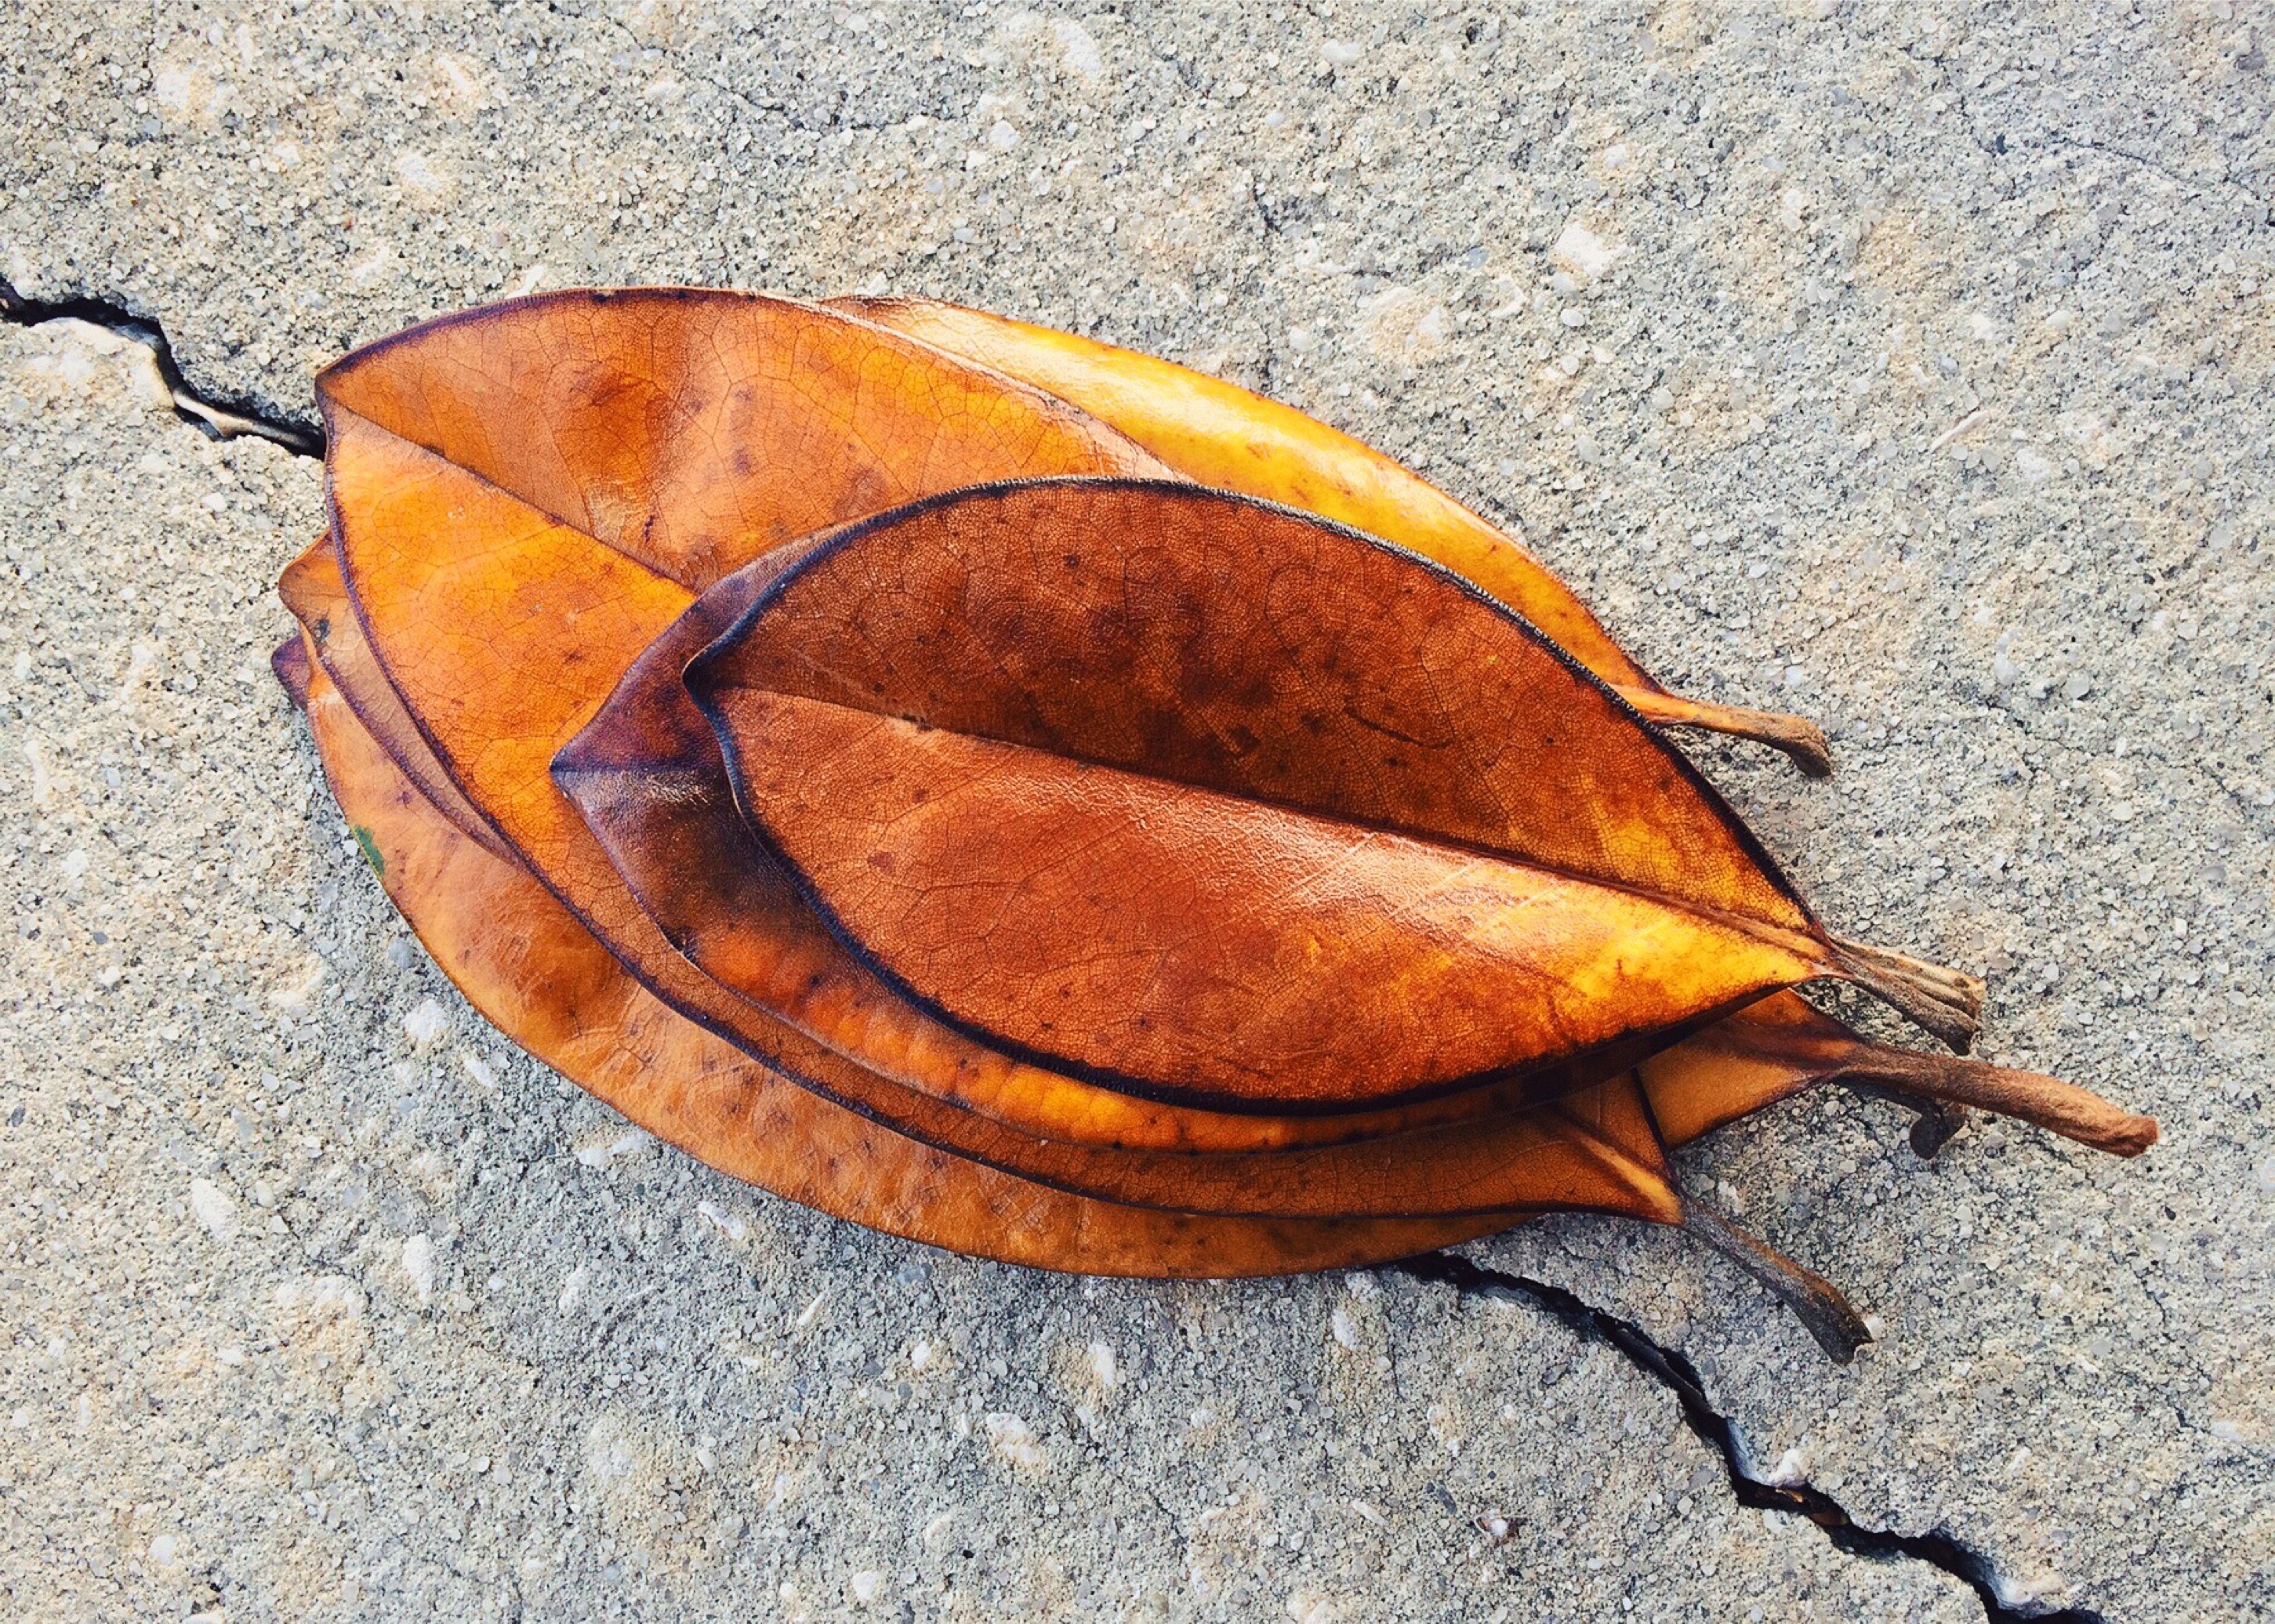
wood, leaf, fall, insect, autumn, invertebrate, leaves, magnolia, moths and butterflies